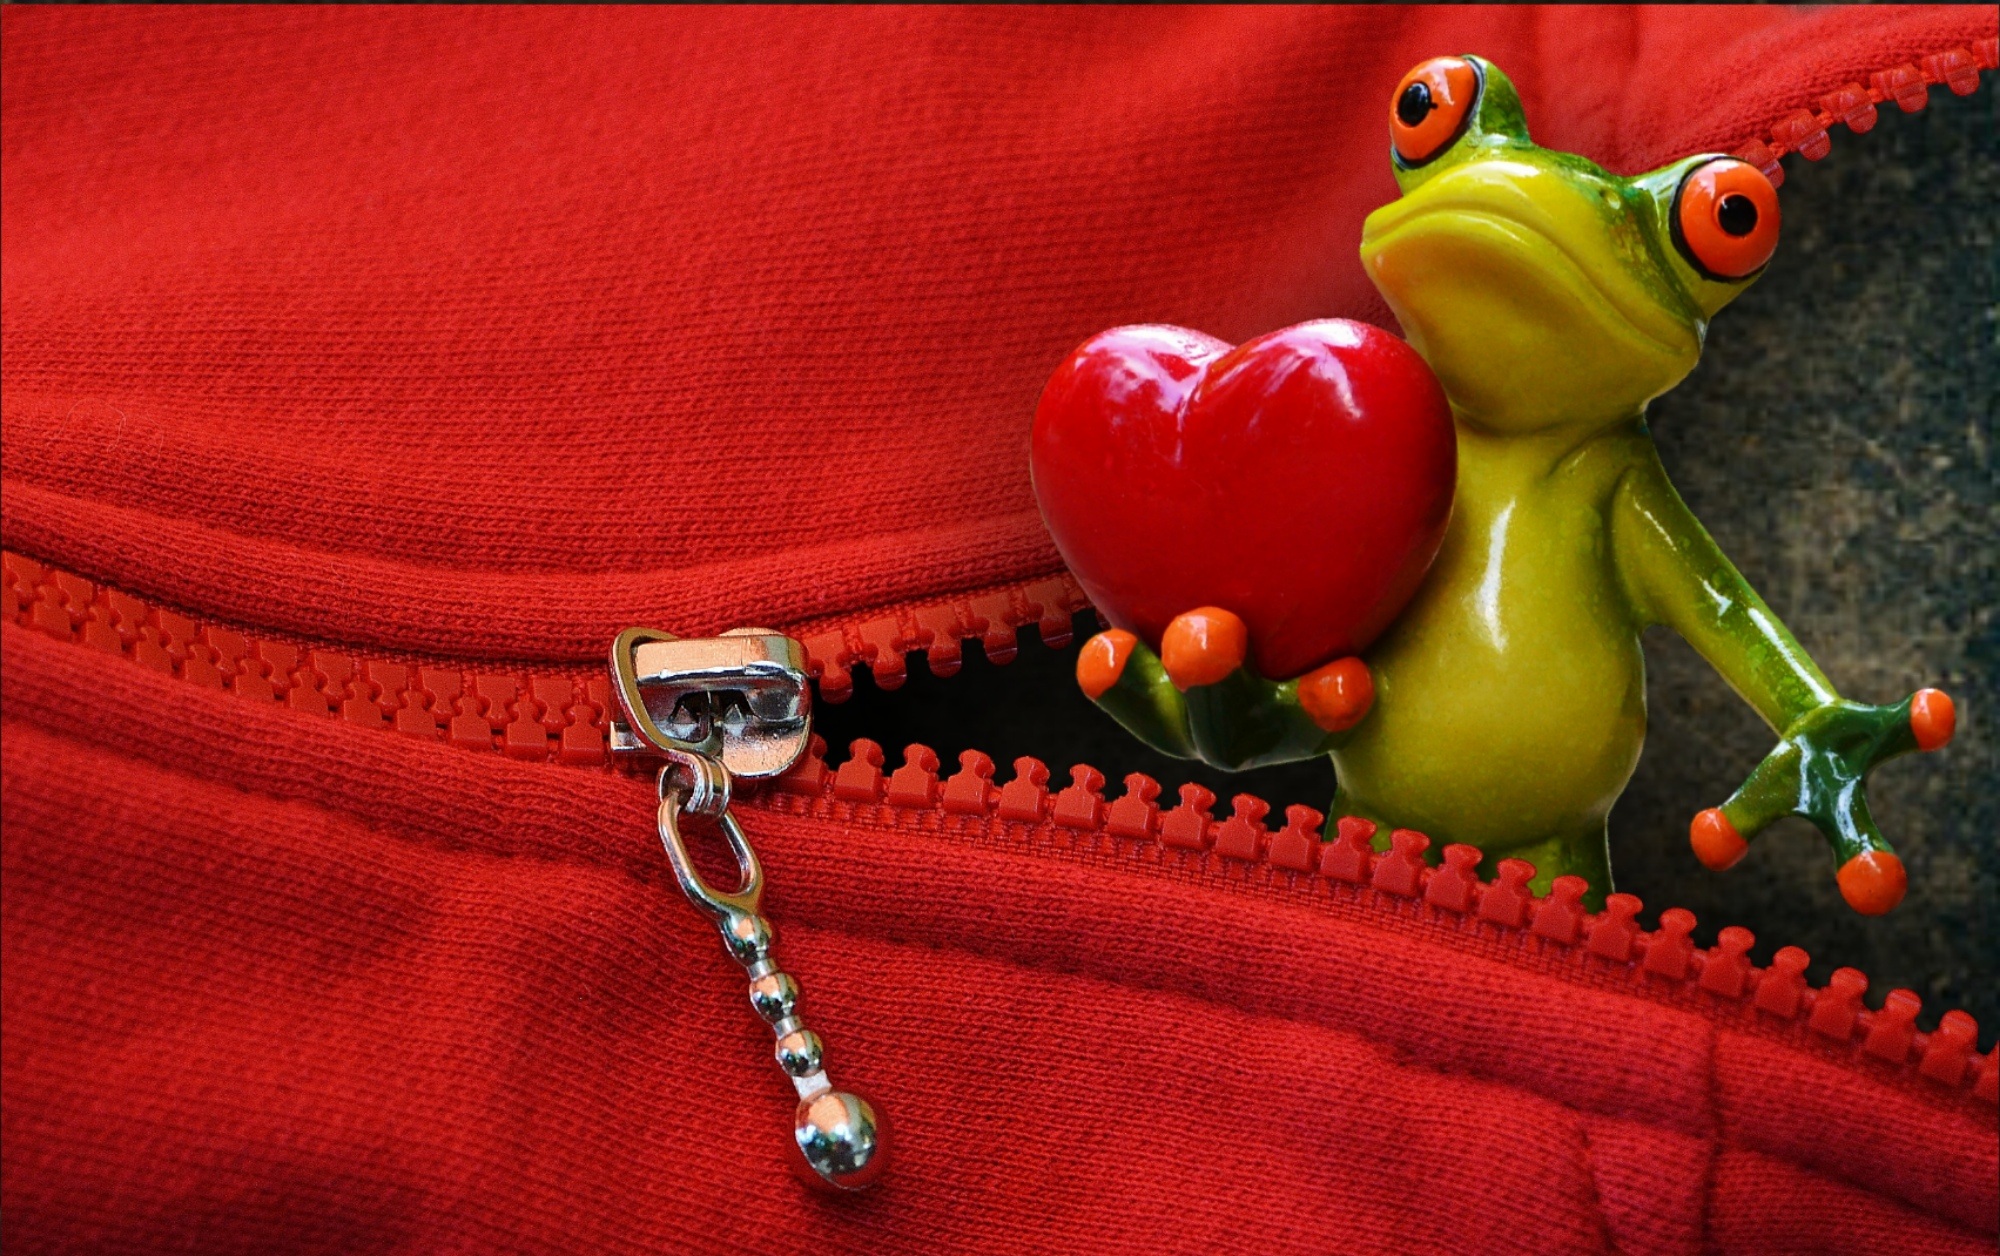
open, sweet, cute, love, heart, red, frog, amphibian, funny, valentine's day, zip, coin purse